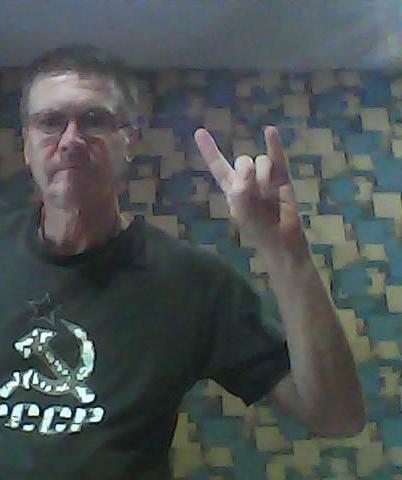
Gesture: rock